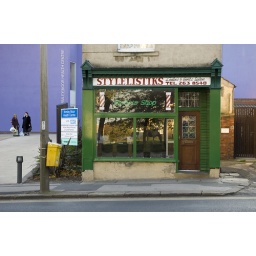
On Armley Town Street. It was the horse in the window that stopped me.